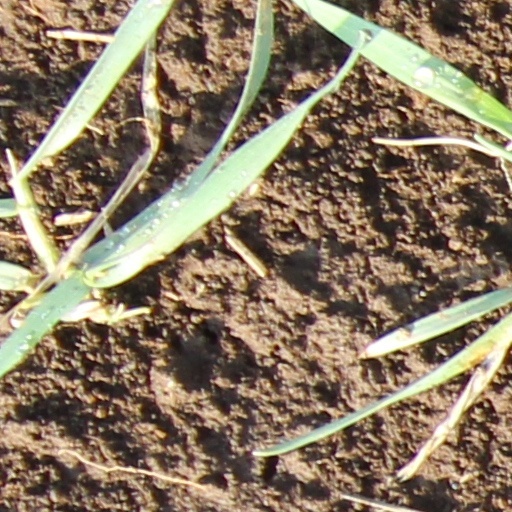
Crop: wheat